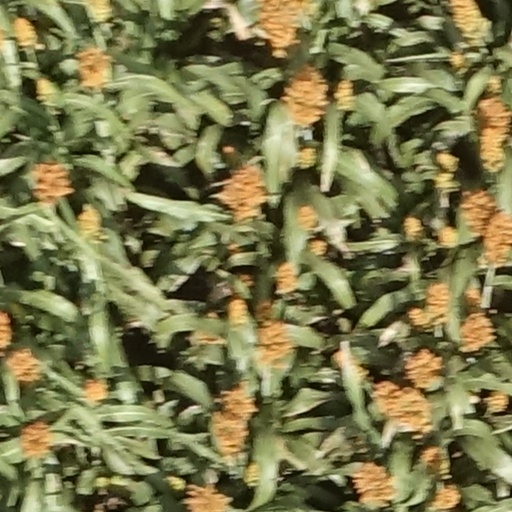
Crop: sorghum